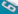
Number: 6